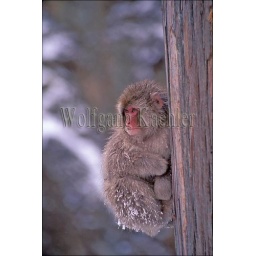
Japan, near nagano, jigokudani, japanese macaque, snow monkey on cypress tree